Pennsylvania Route 100

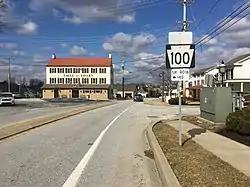
PA 100 northbound in Eagle

Upon reaching Eagle, PA 100 becomes a five-lane road with a center left-turn lane before it turns northwest to remain on two-lane undivided Pottstown Pike, with Graphite Mine Road continuing straight to bypass Eagle to the east. The route passes businesses in the center of Eagle, where it meets Little Conestoga Road adjacent to the Eagle Tavern and briefly becomes a divided highway. From here, PA 100 heads north as a undivided road and intersects with Graphite Mine Road again. The road continues past a mix of residential subdivisions with some farm fields and businesses. PA 100 crosses into West Vincent Township, where it gains a second northbound lane as it passes through woods. The route becomes a three-lane road with a center left-turn lane as it passes commercial development and comes to an intersection with PA 401 in the village of Ludwigs Corner. Following this, PA 100 becomes a two-lane road and runs through a mix of farmland and woodland, crossing into East Nantmeal Township. The road curves northeast through forested areas and enters South Coventry Township, where it turns north and briefly reenters East Nantmeal Township before continuing back into South Coventry Township. The route continues through rural areas with some development, crossing French Creek and passing through Pughtown before it comes to the PA 23 junction in Bucktown.